Teresa Ganzel

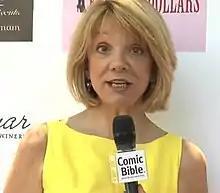
Ganzel in 2012

Ganzel was a recurring cast member of "The Tonight Show Starring Johnny Carson" as the Matinee Lady in the "Tea Time Movie" sketches. She has often played stereotypical ditzy blonde bimbo roles, including Greedy Gretchen in the "Three's Company" episode "Lies My Roommate Told Me" (1981), "National Lampoon's Movie Madness" (1982), the film "The Toy" (1982) with Jackie Gleason and Richard Pryor, and the "Married... with Children" episode "A Three Job, No Income Family" (1989).